History of WWE Raw

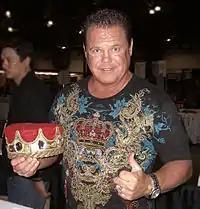
Jerry Lawler, who was the longtime color commentator of "Raw" since April 10, 1995 until December 29, 2014, left "Raw" to join the "SmackDown" broadcast team on January 15, 2015, during its move to Thursday nights on Syfy

On September 4, 1995, the WWF's chief competitor World Championship Wrestling (WCW) began airing its new wrestling show, "Monday Nitro", live each week on TNT. "Raw" and "Nitro" went head-to-head for the first time on September 11, 1995. "Nitro" was transmitted live on television, and due to "Raw" still being pre-recorded on certain weeks, "Nitro" play-by-play voice Eric Bischoff, who also was WCW's vice president at the time, would frequently give away the results of WWF's pre-taped "Raw" shows on the live WCW show. Some fans also looked at "Raw" taping results on the steadily growing Internet; this caused the ratings of the taped "Raw" episodes to decrease.